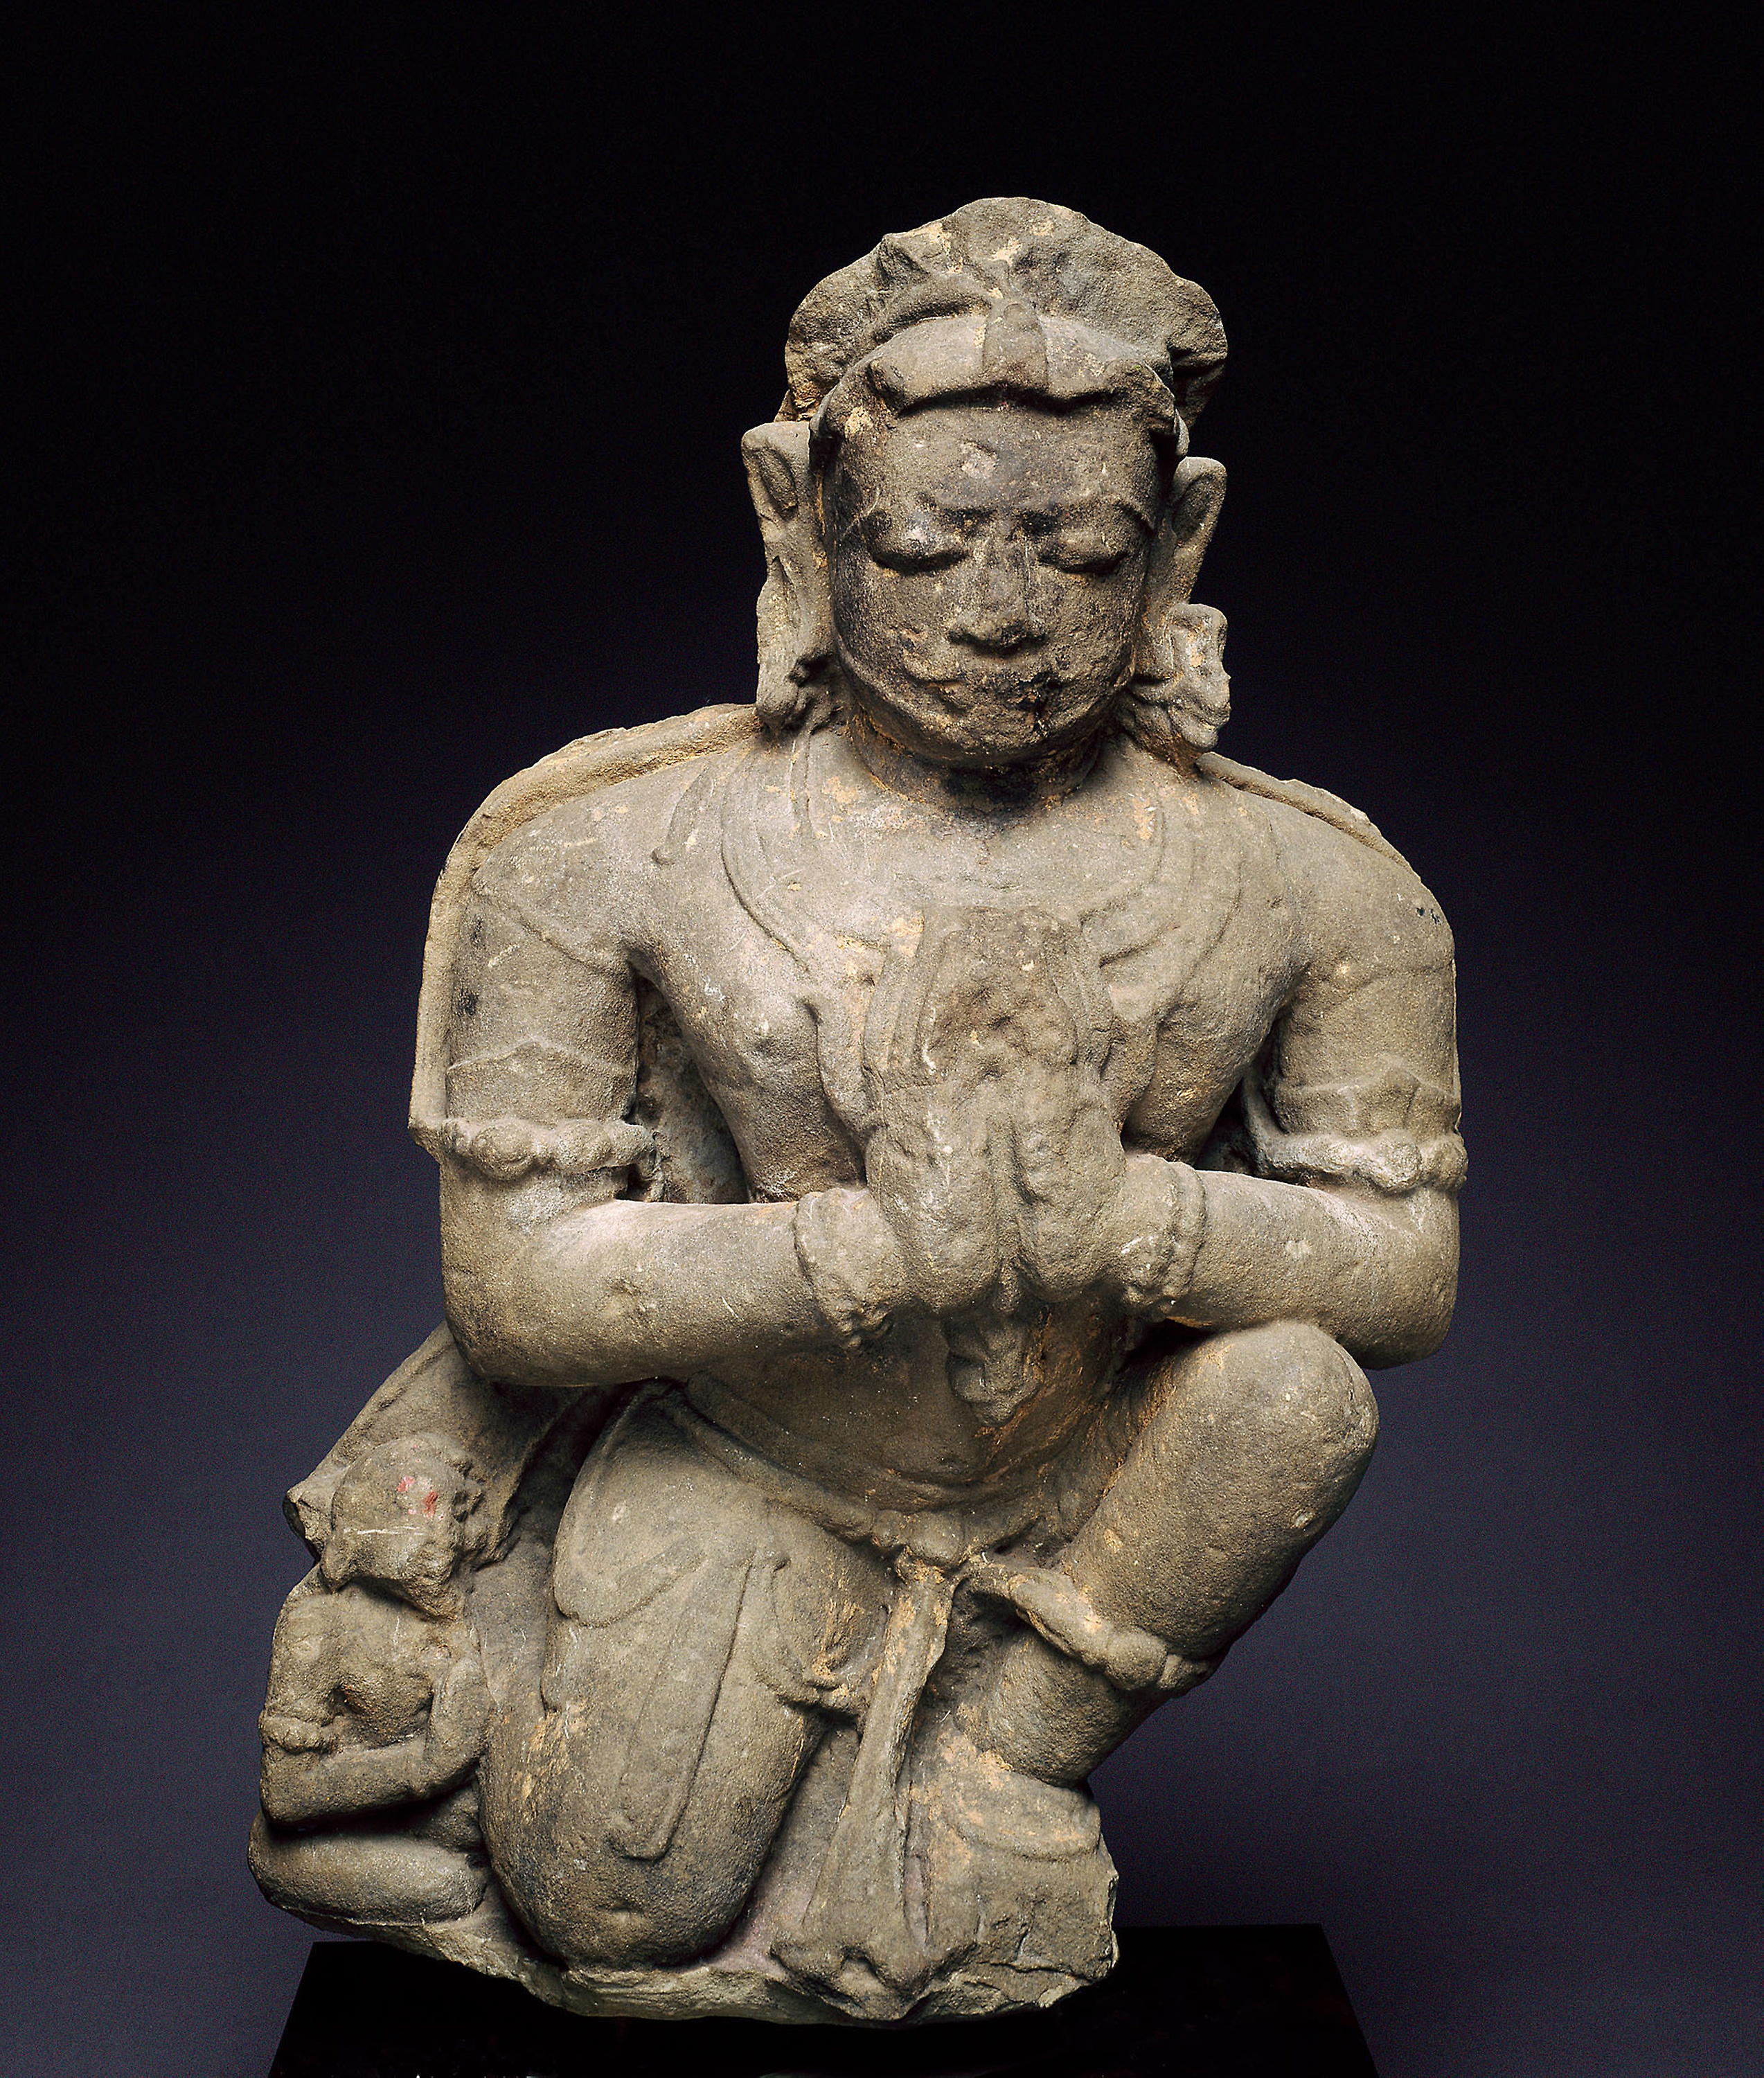
sculpture, classical sculpture, statue, art, stone carving, figurine, forehead, artifact, carving, stock photography, nonbuilding structure, sitting, jaw, monument